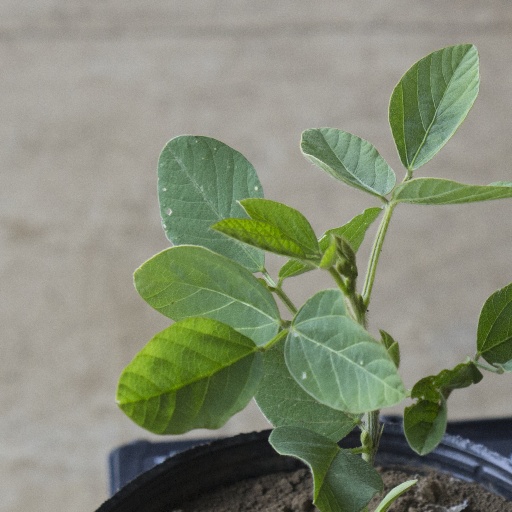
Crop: soybean